Kōchi, Kōchi

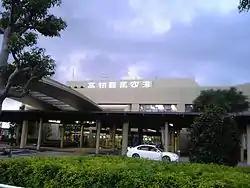
Kōchi Ryōma Airport

Kōchi has a mayor-council form of government with a directly elected mayor and a unicameral city council of 42 members.